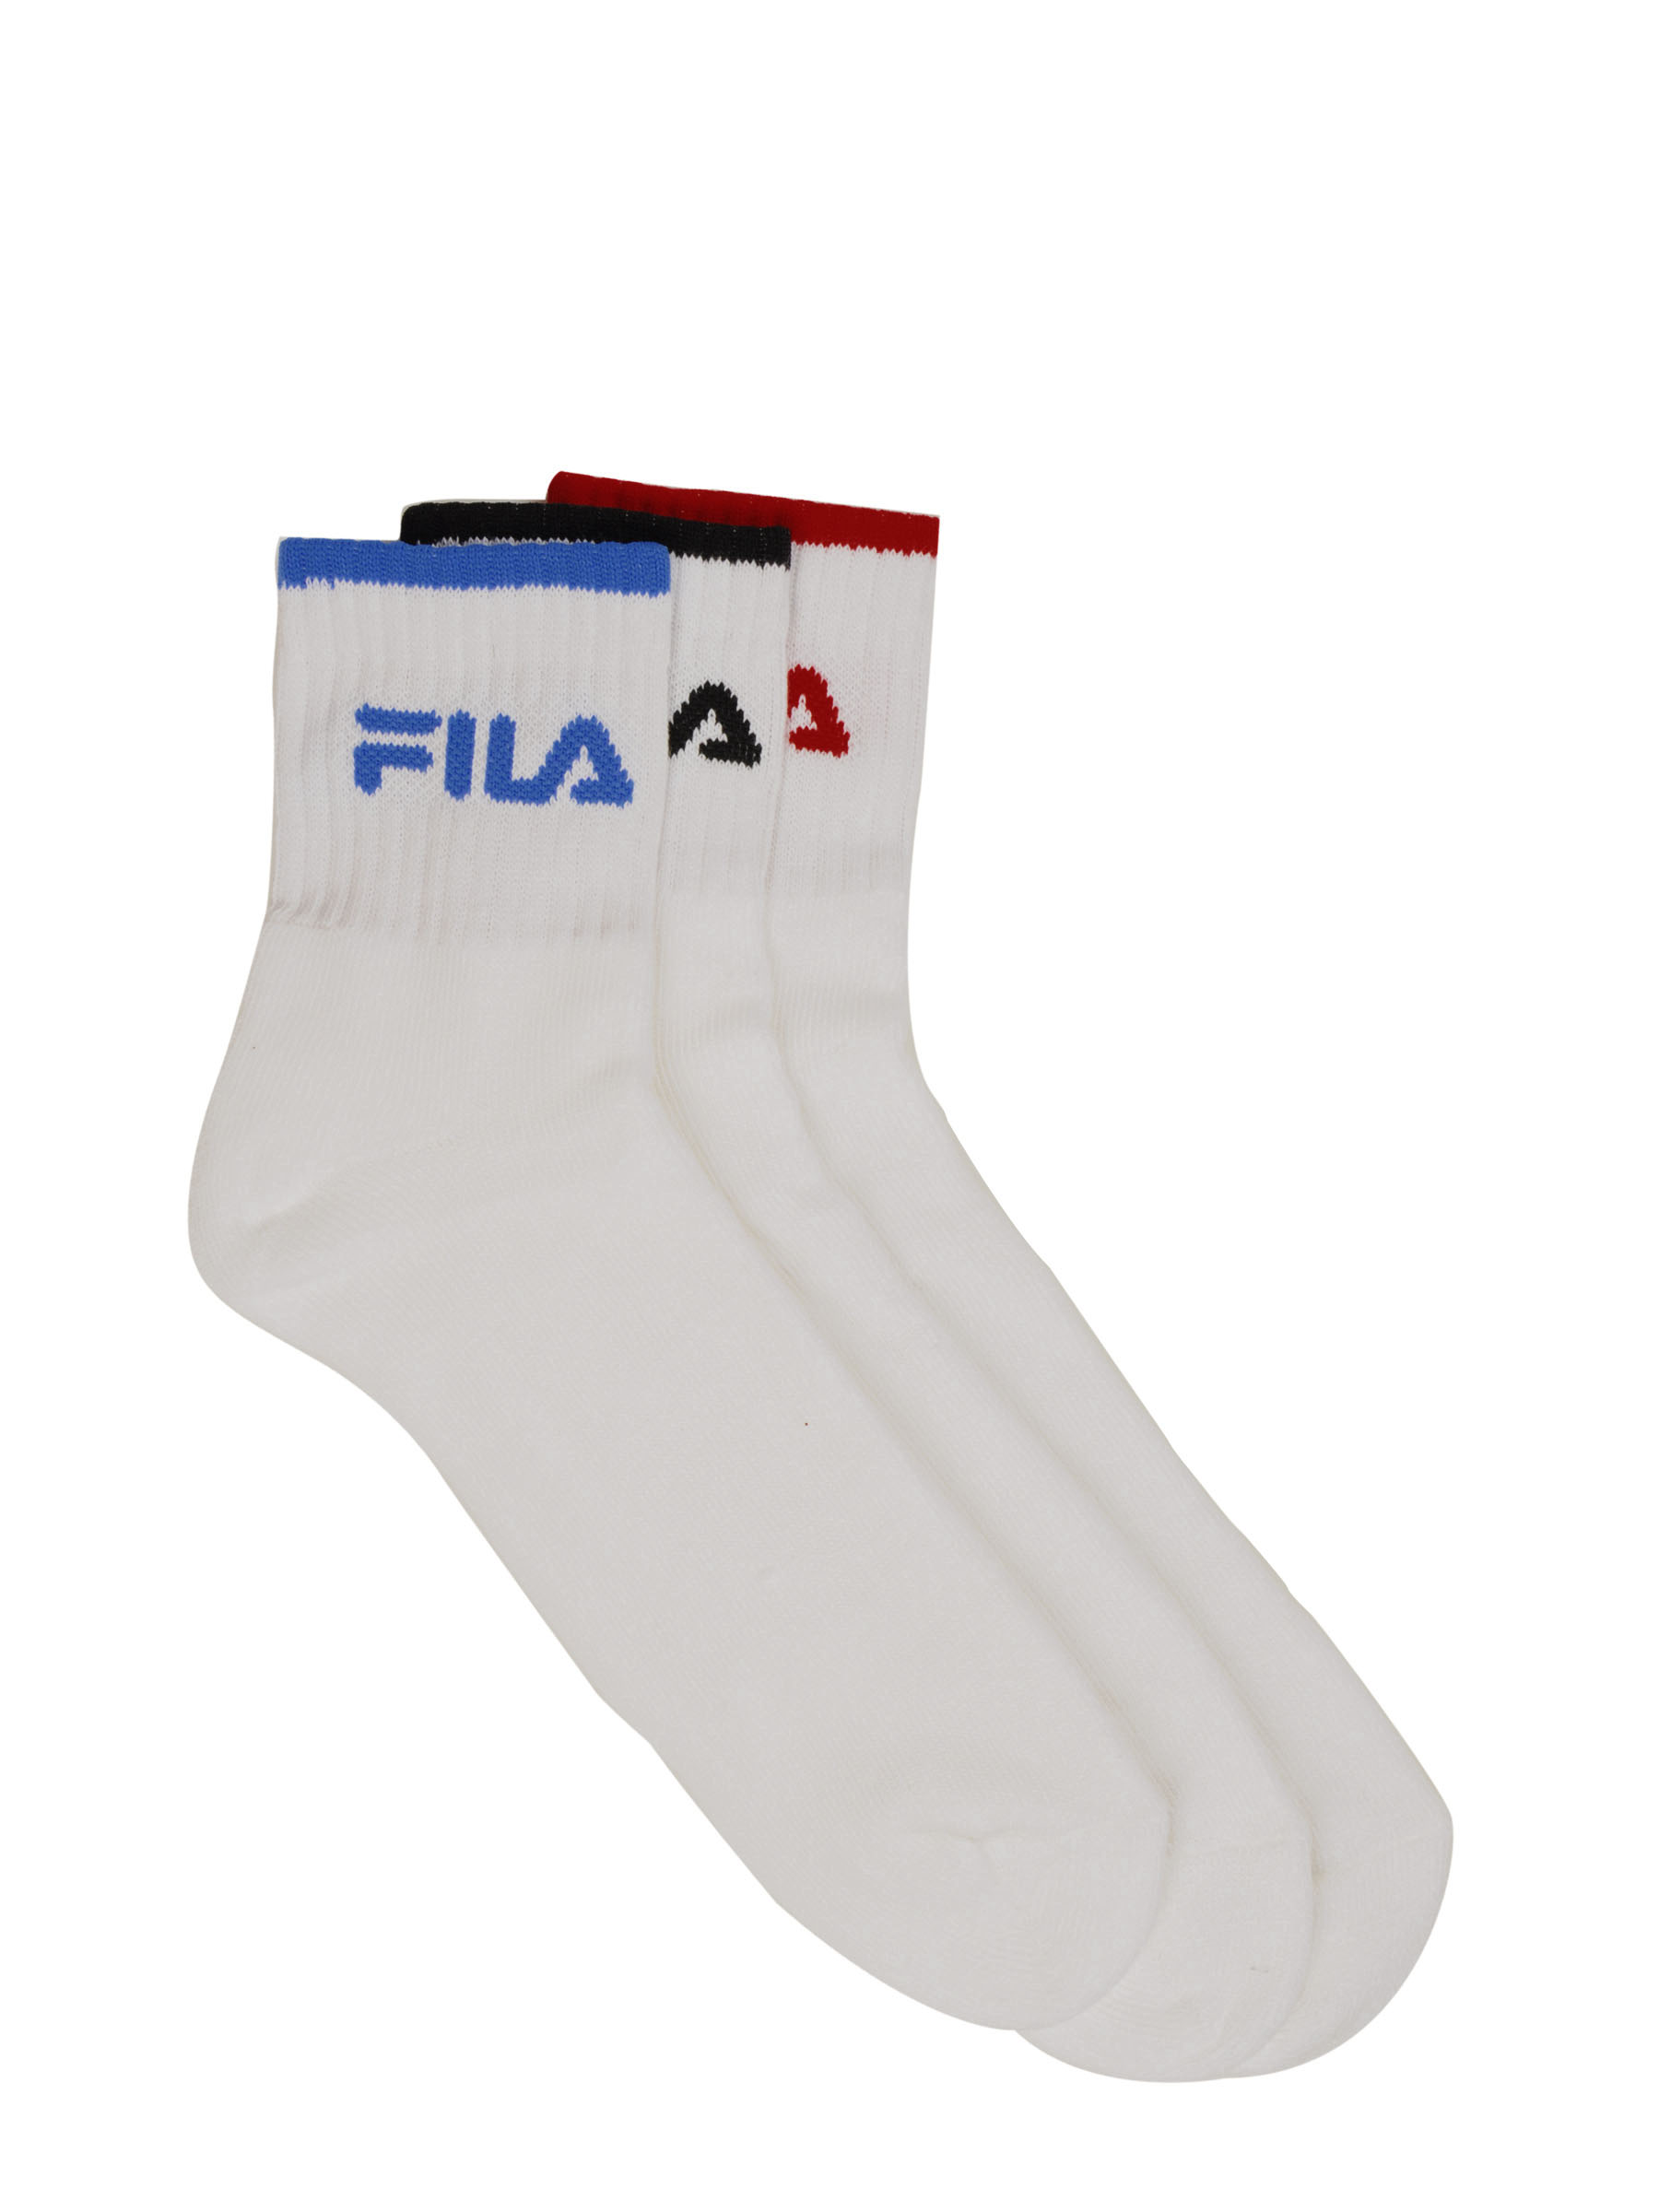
FILA Men Pack of 3 White Socks
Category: Accessories / Socks / Socks
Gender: Men
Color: White
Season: Fall 2014
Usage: Sports